Campanulales

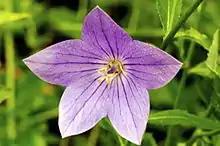
"Platycodon grandiflorus"

Campanulales is a valid botanic name for a plant order. It was used in the Cronquist system as an order within the subclass Asteridae in the class Magnoliopsida flowering plants. As then circumscribed it included the families: